Old St. Nicholas Church

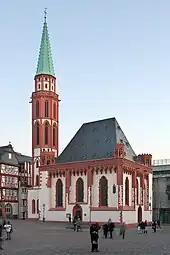
Old St Nicholas Church in Römerberg, Frankfurt

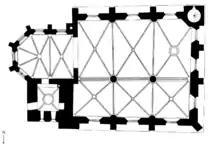
Plan of the church

The Old St. Nicholas Church (in German: Alte Nikolaikirche) in Frankfurt, Germany, is a medieval Lutheran church. It is located near the Römer city hall in Frankfurt's old town called Altstadt. It has 51 bells; 4 are used for peals and 47 are used for carillons. The first chapel on its site was built in the mid-12th century, the current in the mid-15th. Its congregation forms part of today's Protestant Church in Hesse and Nassau, comprising Lutheran, Reformed and United Protestant congregations.